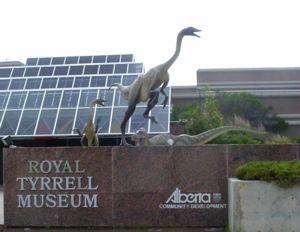
Le musée royal Tyrrell de paléontologie est un musée de paléontologie situé à Drumheller dans les badlands en Alberta. Fondé en 1985, plus de 600 000 personnes le visitèrent dès sa première année d'activité.